2003–04 Arsenal F.C. season

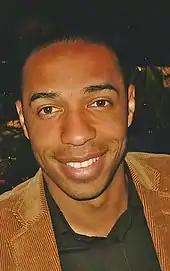
A coloured portrait of footballer Thierry Henry, who was Arsenal's top goalscorer for the 2003–04 season

Arsenal did not play another game for a fortnight because of the international football break. On the resumption of club football, they played Birmingham City away from home. As suspensions came into action and there were injuries to first-team players, Wenger was forced to reshuffle his team. Clichy was handed his full debut and Pascal Cygan made his first start of the season, partnering Campbell. Ljungberg opened the scoring for Arsenal inside four minutes; further goals by Bergkamp and Pires ensured the team won their third straight match of November. By extending their unbeaten run from the start of the season to 13 league matches, Arsenal set a new Premier League record. They were then held by Fulham to a goalless draw who became the first team to deny Arsenal from scoring in 46 league matches at Highbury. "The Guardian" correspondent David Lacey summarised Arsenal's football on the day as "strong in the string section but short on percussion" and noted they reverted to the pattern of scoring a perfect goal, instead of being efficient. Chelsea's 1–0 win over Manchester United meant Arsenal moved down to second place on the final day of November.